Monuments to the Slovene Partisans

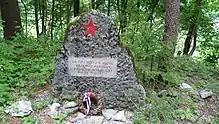
Monument at the place where a partisan was killed

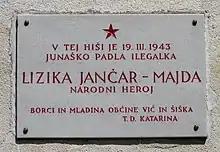
Partisan commemorative plaque on a house facade

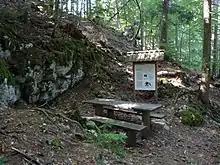
Information board in front of the cave on Jelovica plateau where an illegal partisan printing plant operated

Monuments to the Slovene Partisans is a common term for memorial plaques, obelisks, monuments, stationary and other sculptures erected after World War II in memory of deceased partisans and hostages shot or hung. They mark battle sites, partisan camps, prisons and other sites where the occupiers committed atrocities, places where illegal partisan hospitals and printing facilities were